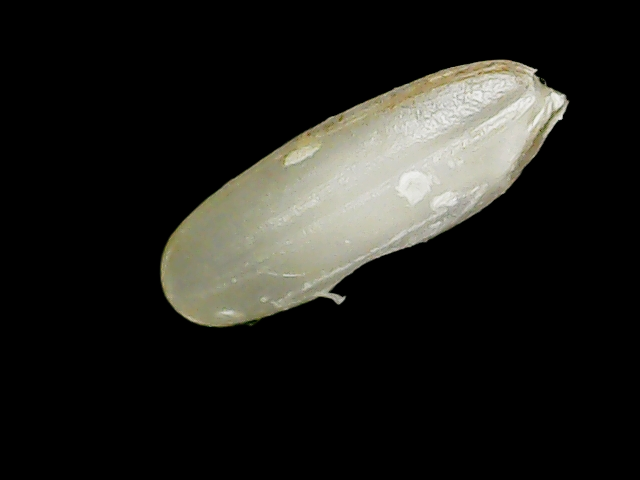
Rice variety: Binadhan24